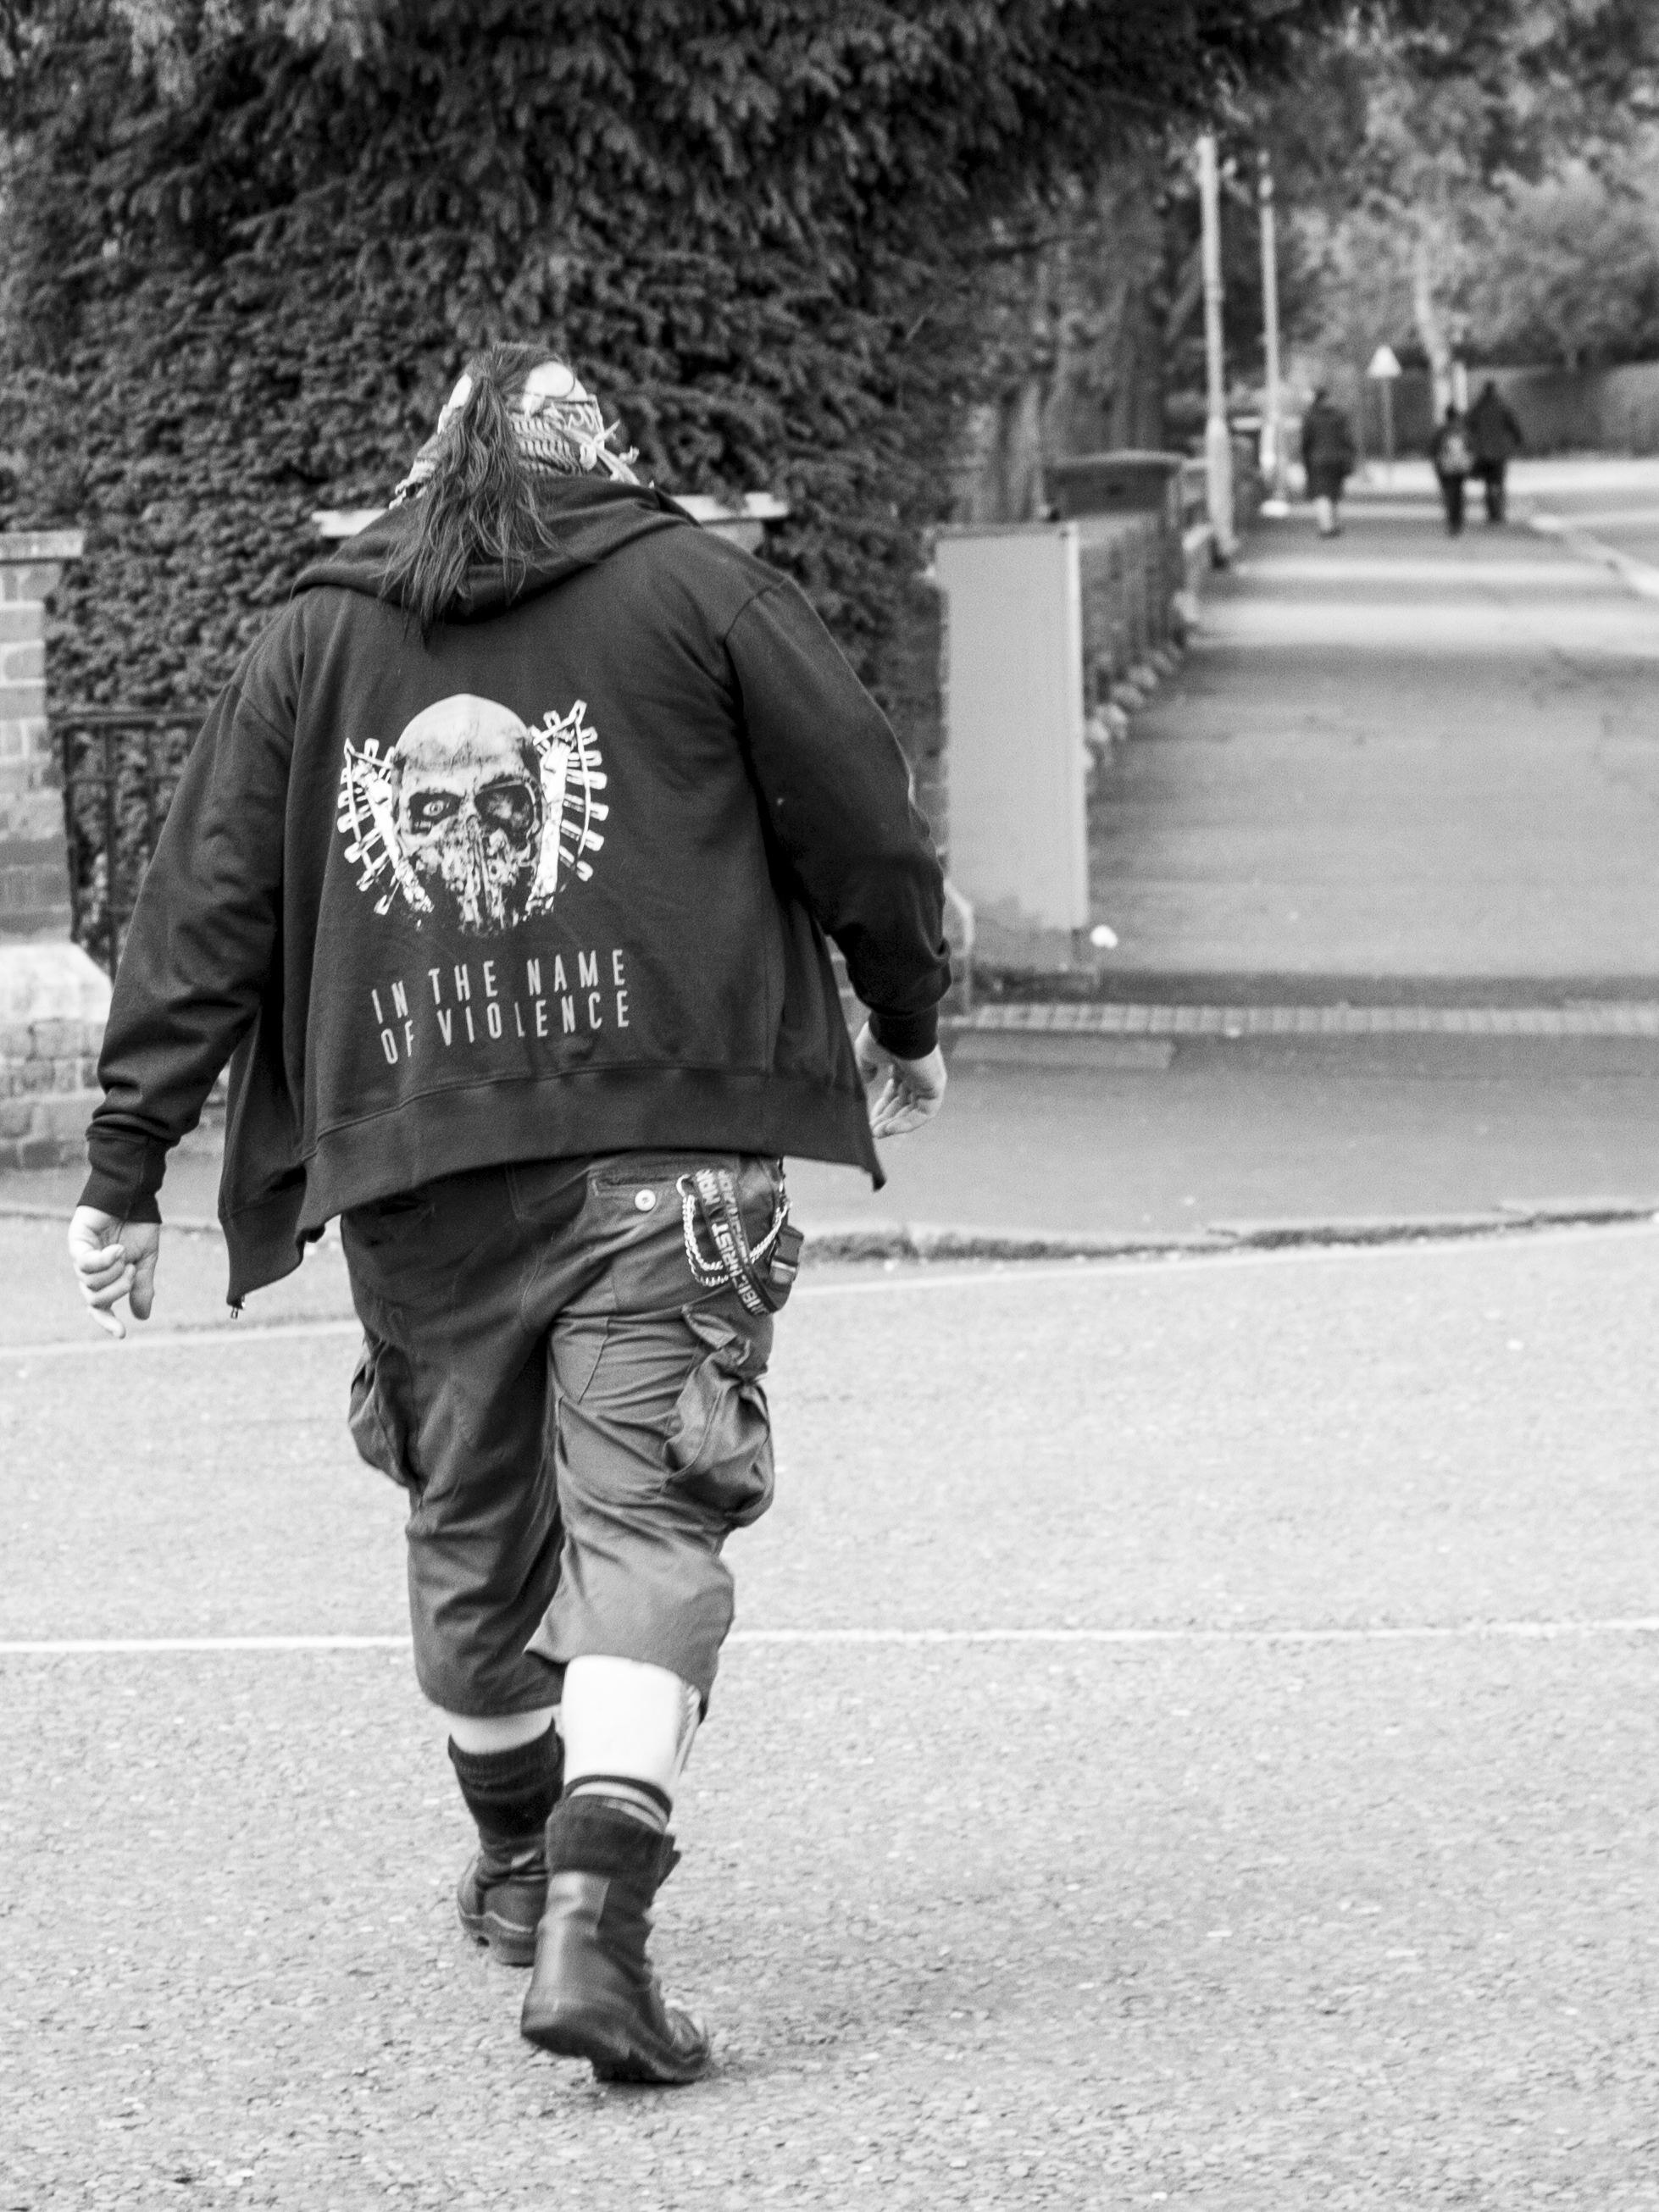
pedestrian, walking, black and white, road, white, street, black, monochrome, uk, infrastructure, footwear, snapshot, peterborough, monochrome photography